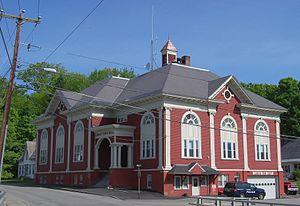
Lisbon est une municipalité américaine située dans le comté de Grafton au New Hampshire. Selon le recensement de 2010, sa population est de 1 595 habitants, dont 980 à Lisbon CDP.